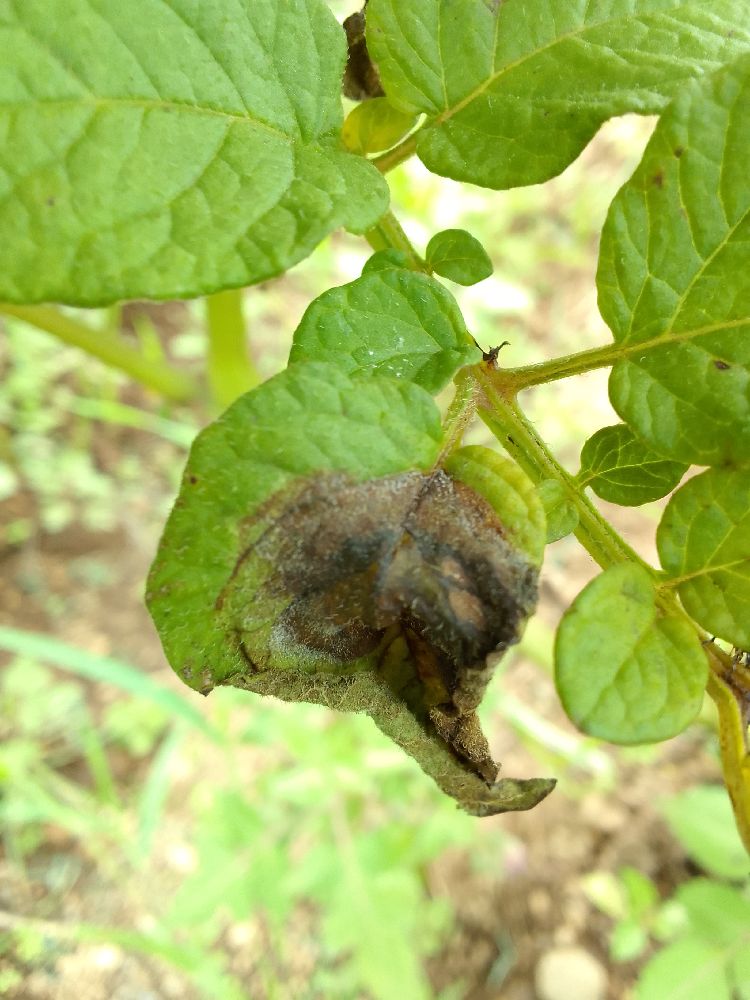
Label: Late blight